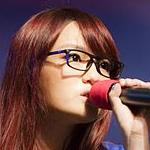
Age: 26